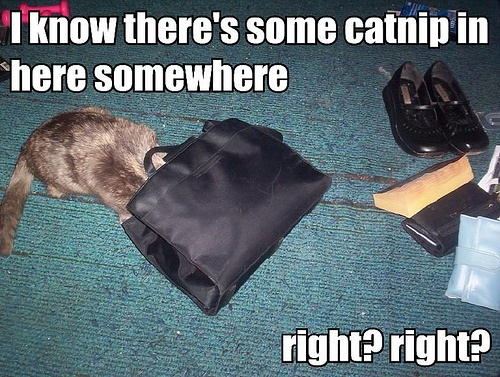
a cat looking into a black purse with a joke written above him
a cat with its head in a small purse
A cat is looking in someone's bag for something.
A small cat sticks its head in a bag while someone puts a textual joke on it.
A cat snooping into a bag on the floor for something.